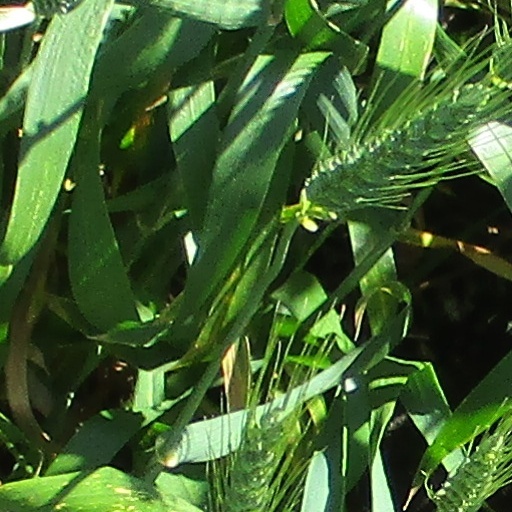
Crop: wheat